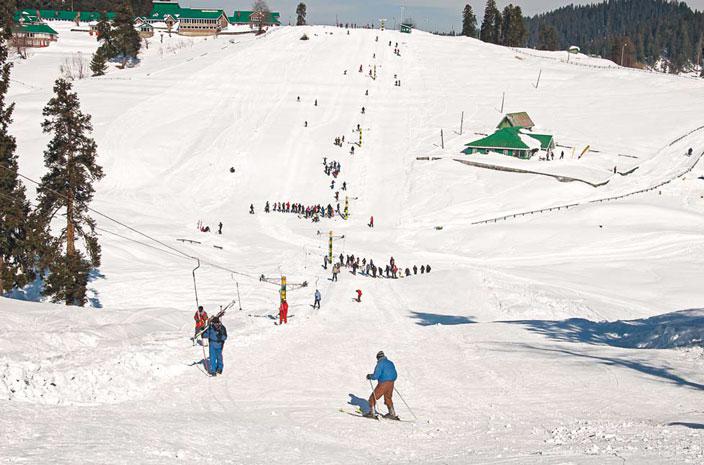
the mountain slopes covered with powdery snow are popular with visitors , especially foreign tourists
Relation: Visible, Story